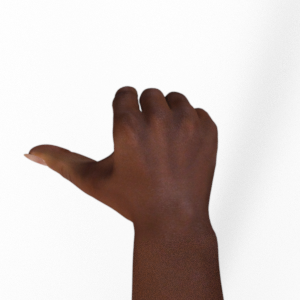
Label: rock